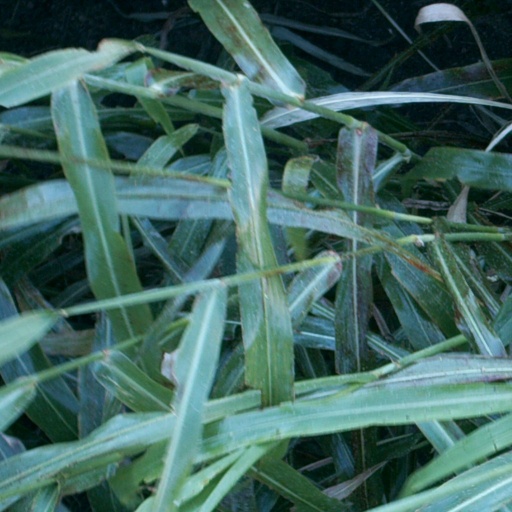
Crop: sorghum